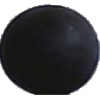
Label: Grape Blue 1